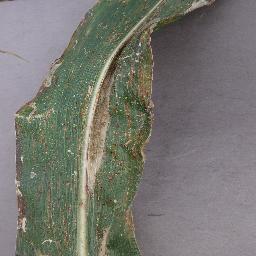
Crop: corn
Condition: (maize)_northern_blight